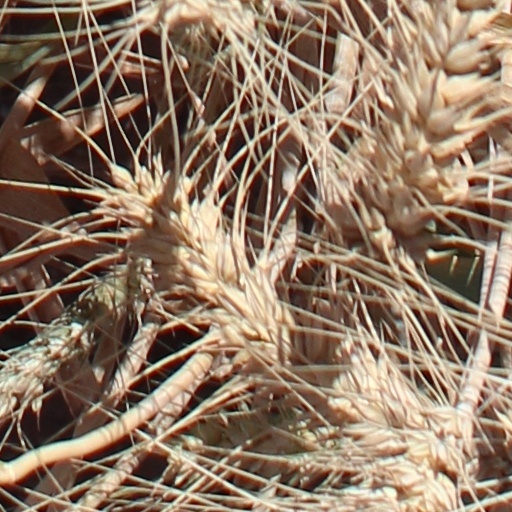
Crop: wheat